Barham, Suffolk

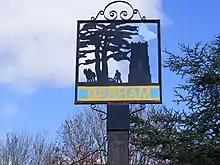
Barham Village Sign – geograph.org.uk – 1242785

The proposal that a village sign should be made and erected at some suitable spot in the parish of Barham was agreed by the Parish Council in 1985. Following this decision, a design was worked out by the late Keith Pilling, an artist and member of the council at that time. Once the design was produced, offers of help to supply materials, welding and painting were made by local residents. The sign which we see today is therefore the work done by parishioners of Barham. It was completed in 1989 and the unveiling ceremony was performed by County Councillor Mr G H Caldwell-Smith on Saturday 7 October 1989.